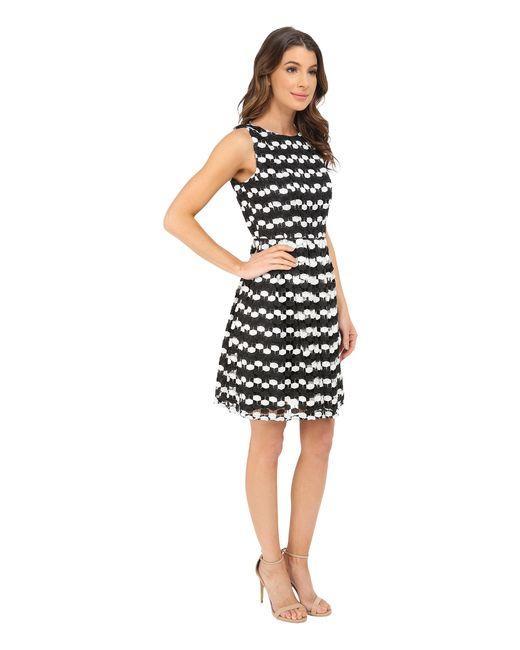
Schwarzes und weißes Partywear-Midikleid für Damen